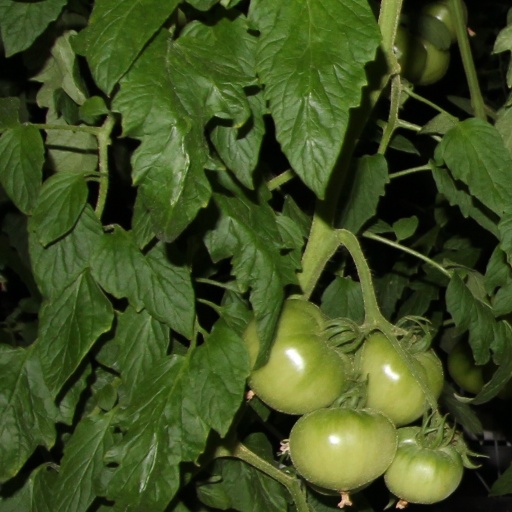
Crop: tomato